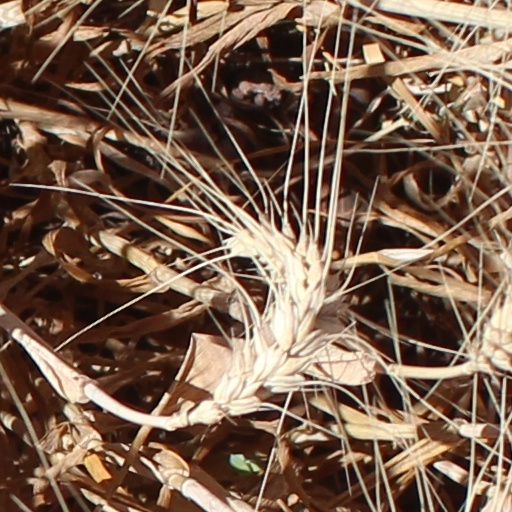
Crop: wheat